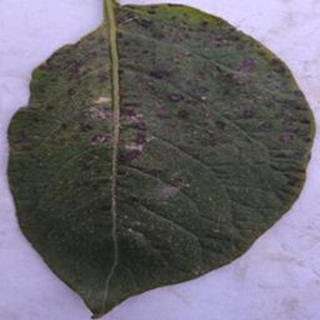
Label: potato_early_blight